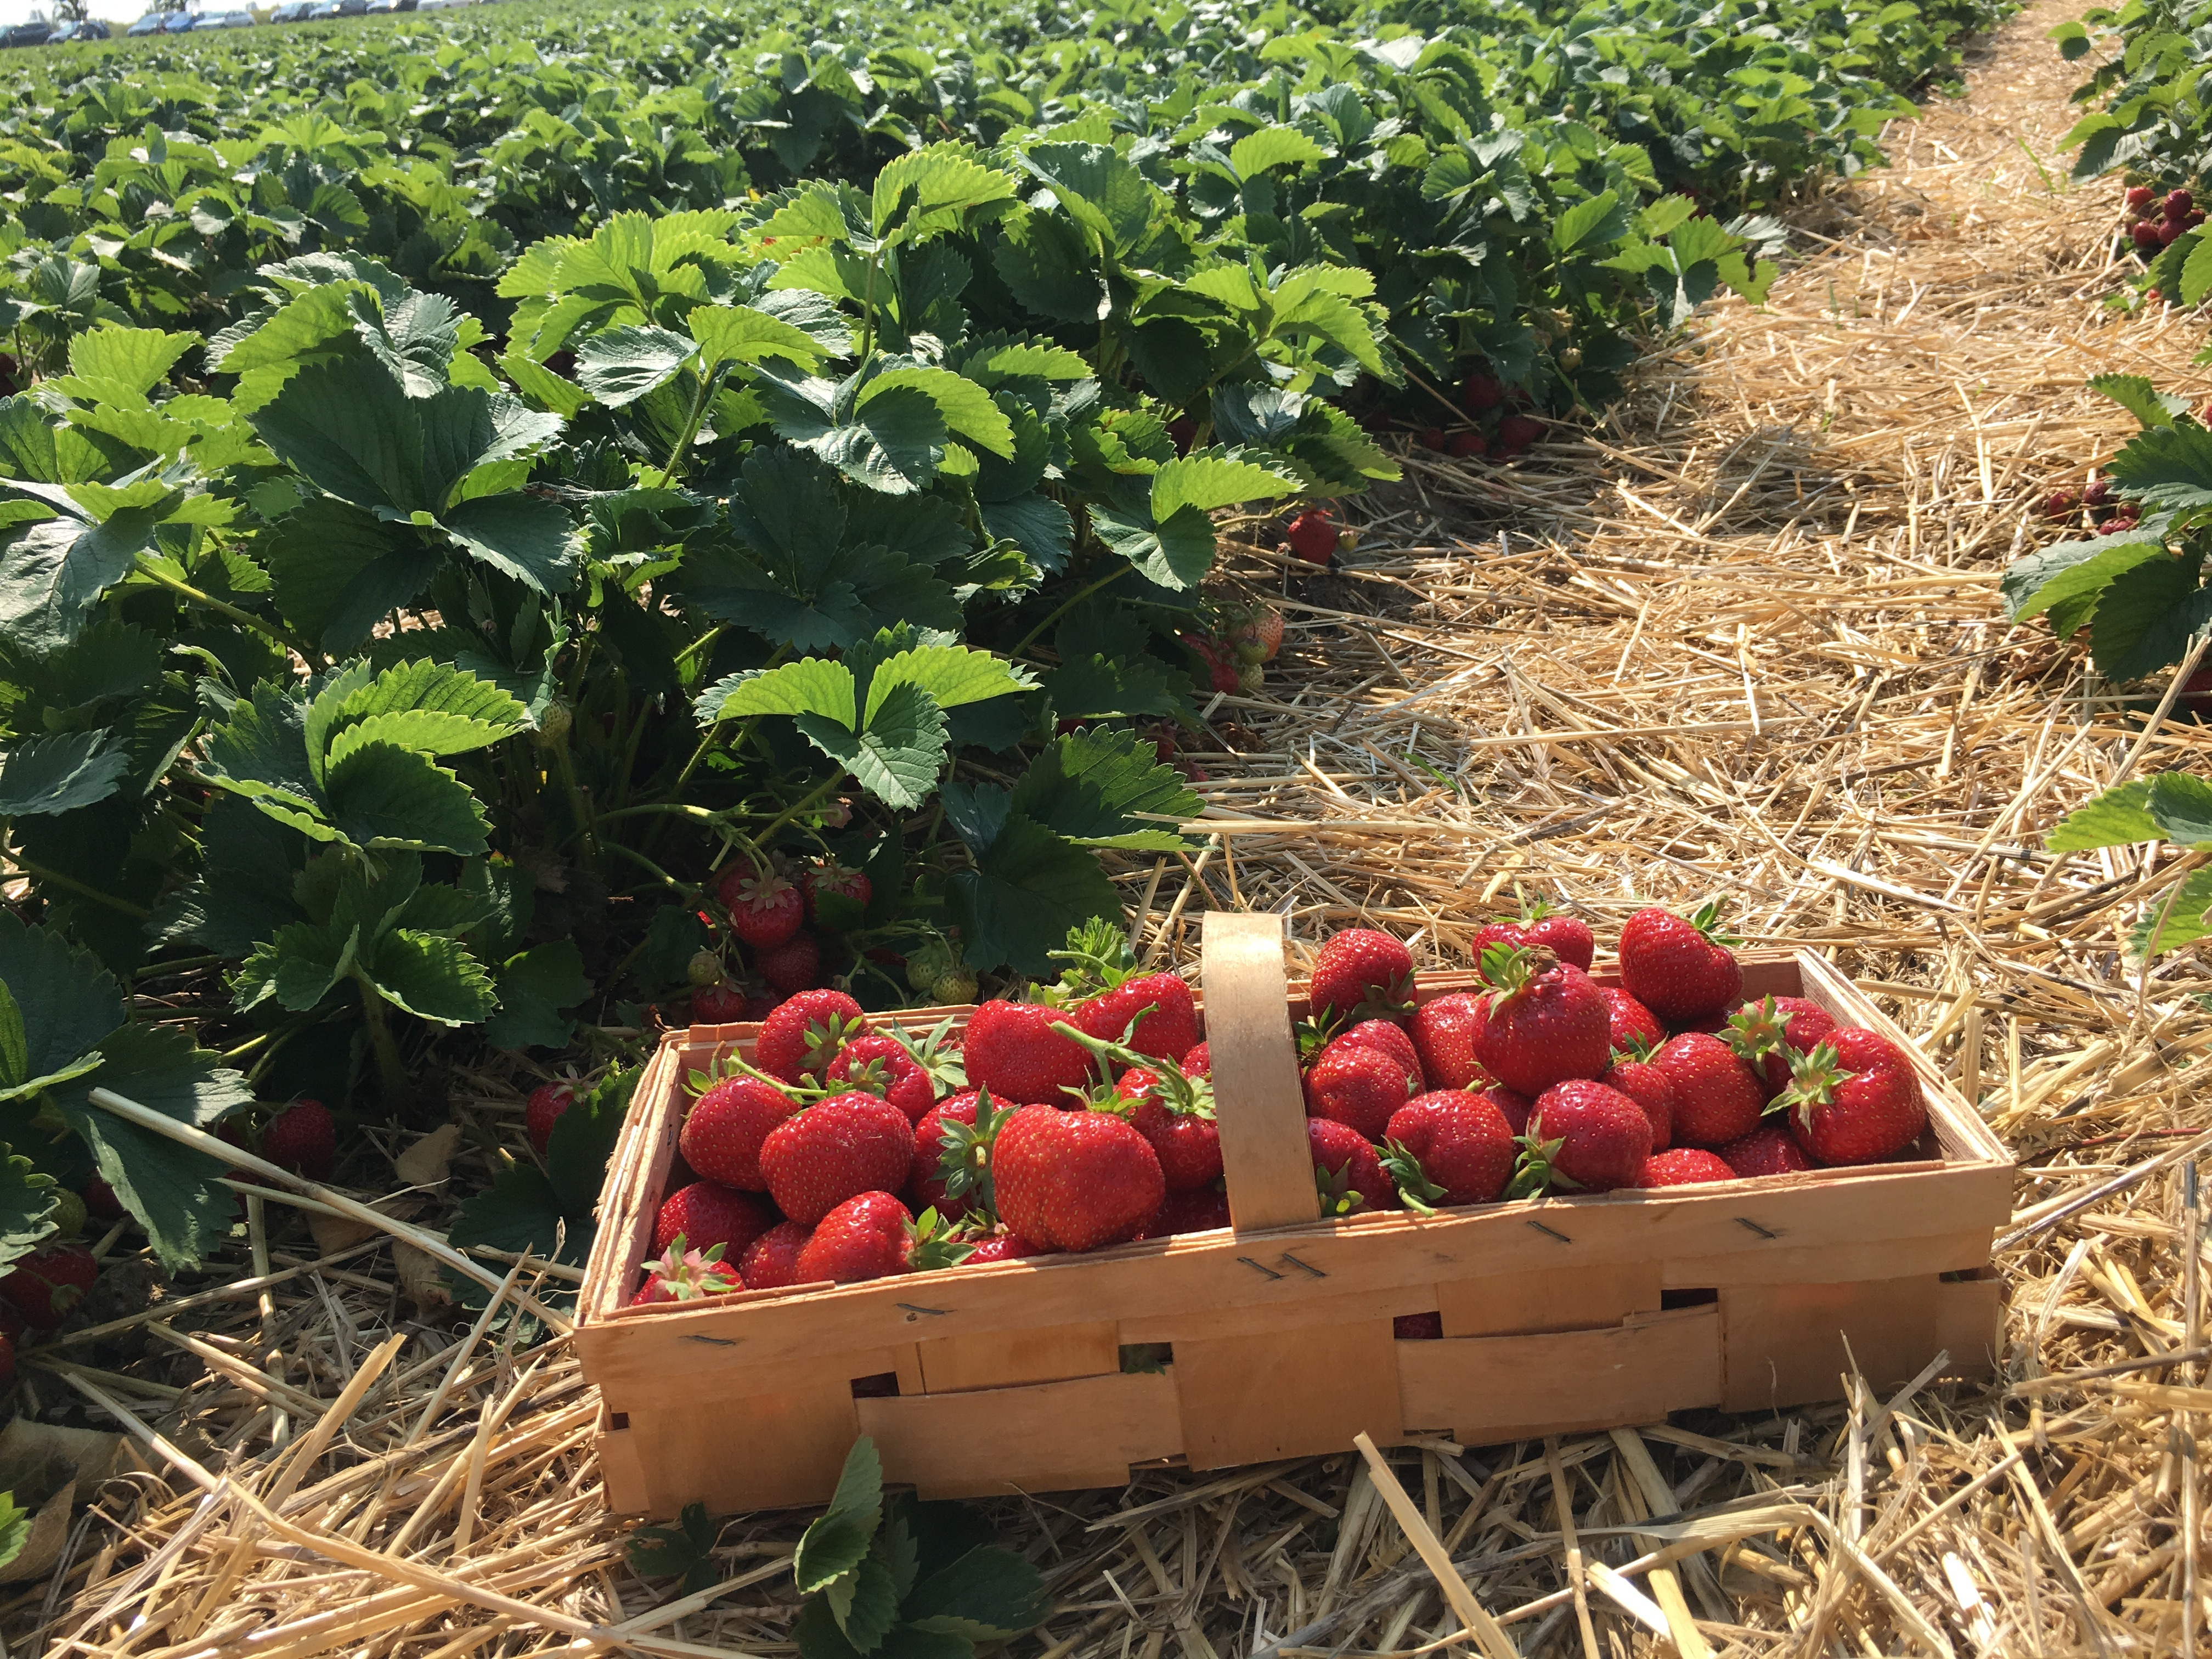
plant, field, farm, fruit, flower, food, produce, vegetable, agriculture, garden, berries, straw, strawberries, flowering plant, strawberry plant, strawberry patch, land plant